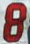
Number: 8